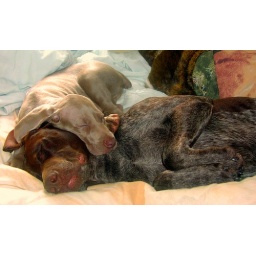
Buddys taking a nap in their boys bed